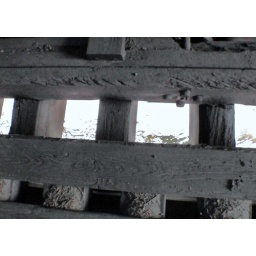
We have seen this bridge called the Chandler Bridge. It has a pier in the middle (a double span bridge).